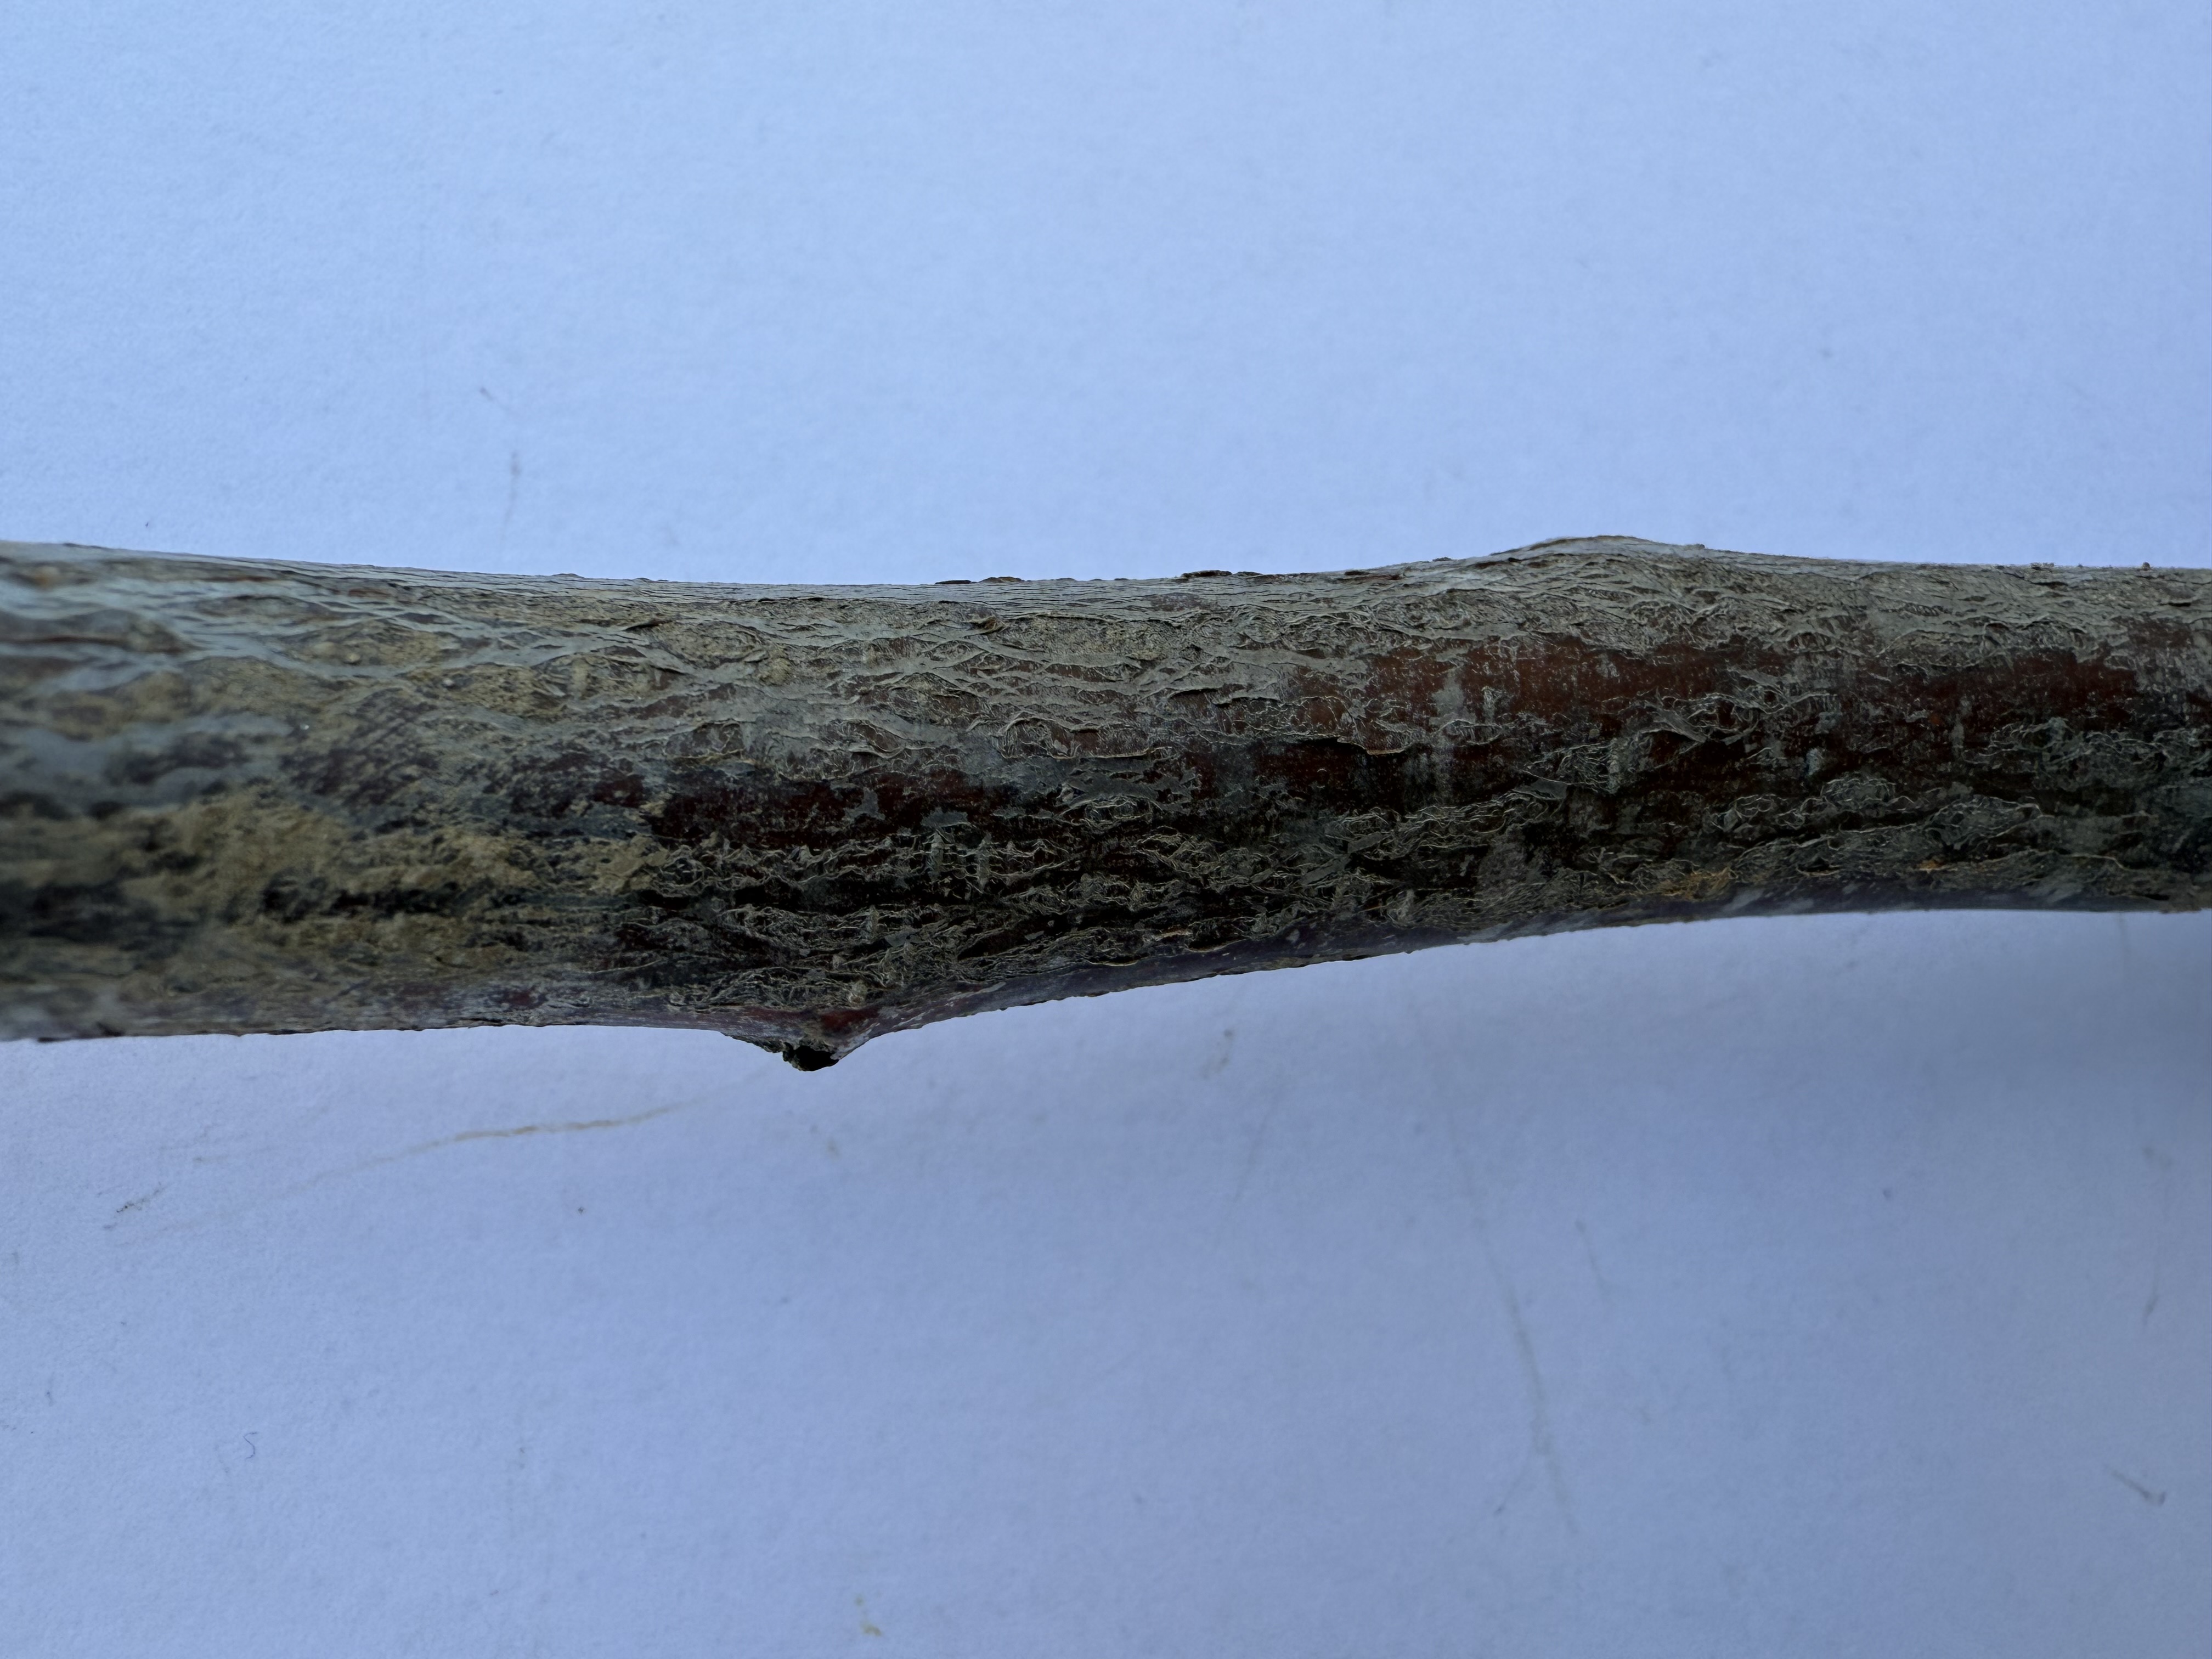
Variety: Angeleno Plum